Dongli Economic Development Area station

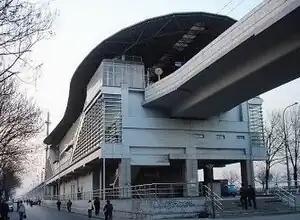

Dongli Economic Development Area Station, also known as Donglikaifaqu Station, is a station of Line 9 of the Tianjin Metro. It started operations on 28 March 2004.